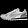
Label: Sneaker